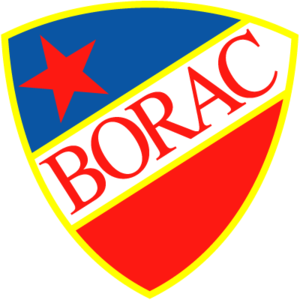
FK Borac Banja Luka
FK Borac er en fodboldklub fra byen Banja Luka i Republika Srpska i Bosnien-Hercegovina. Klubben er en af de mest succesfulde i Republika Srpska. Klubben har vundet mesterskaet i Bosnien-Hercegovina og mesterskabet i Republika Srpska fire gange 2000–01, 2005–06, 2007–08, 2016–17.